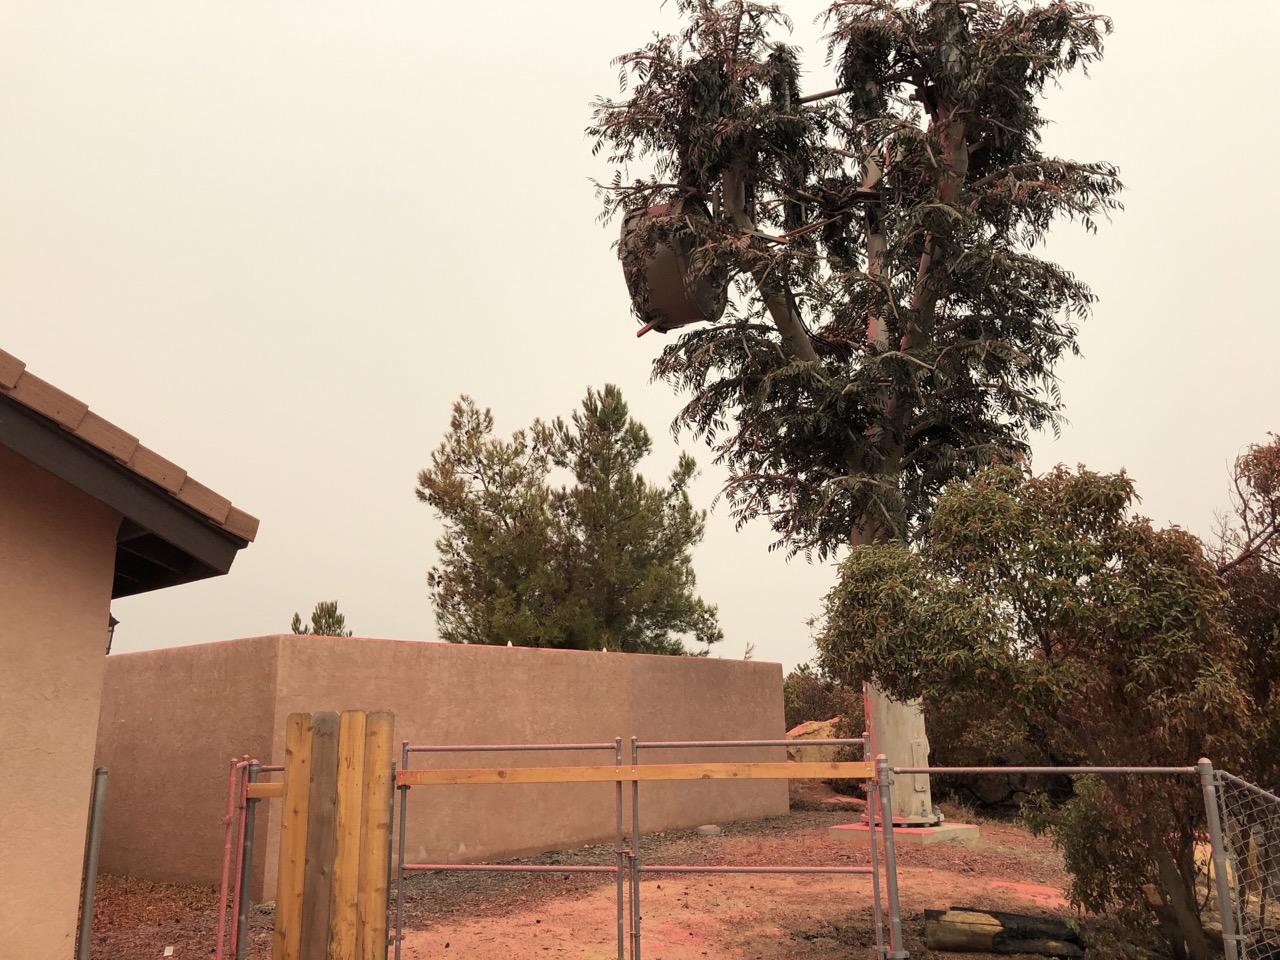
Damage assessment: no_damage